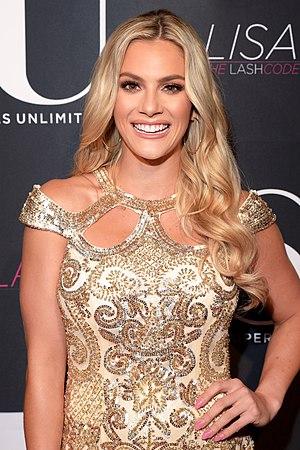
Sarah Rose Summers, née le 4 novembre 1994 à Omaha dans l'état du Nebraska, est une reine de beauté américaine, couronnée Miss USA 2018, le 21 mai 2018. Elle a participé à Miss Univers 2018 à Bangkok où elle termine dans le Top 20.
Miss USA est un concours de beauté féminine, qui a lieu chaque année depuis 1952 pour désigner la représentante des États-Unis au concours de Miss Univers. L'organisation Miss Universe gère ces deux concours, ainsi d'ailleurs que celui de Miss Teen USA.
Miss USA 2018, est la 67ᵉ élection de Miss USA. L'élection a lieu le 21 mai 2018 au Hirsch Memorial Coliseum de Shreveport. C'est la troisième fois que la ville de Shreveport accueille l'élection de Miss USA.